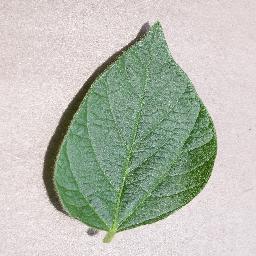
Label: Soybean___healthy